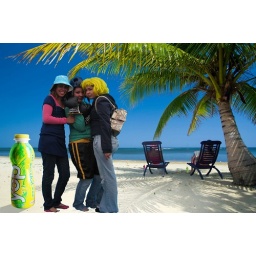
Relaxing under a palm tree on remote beach